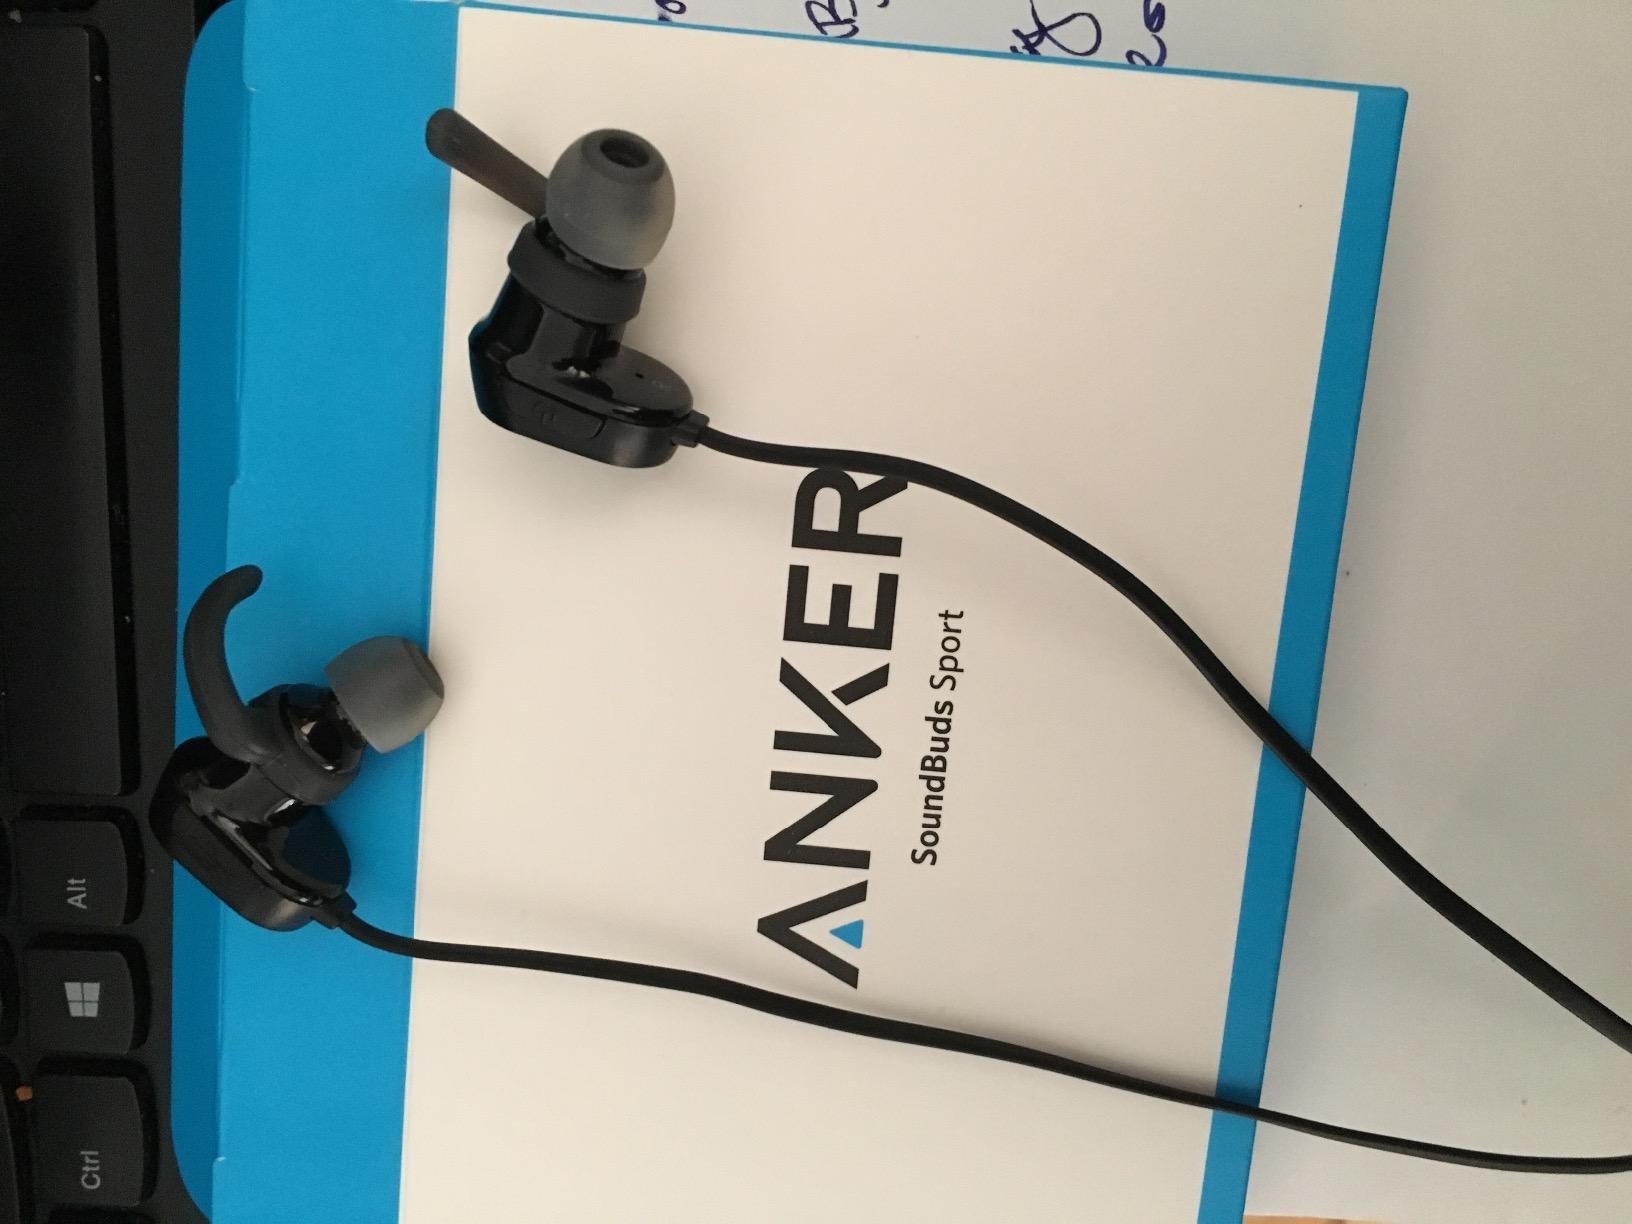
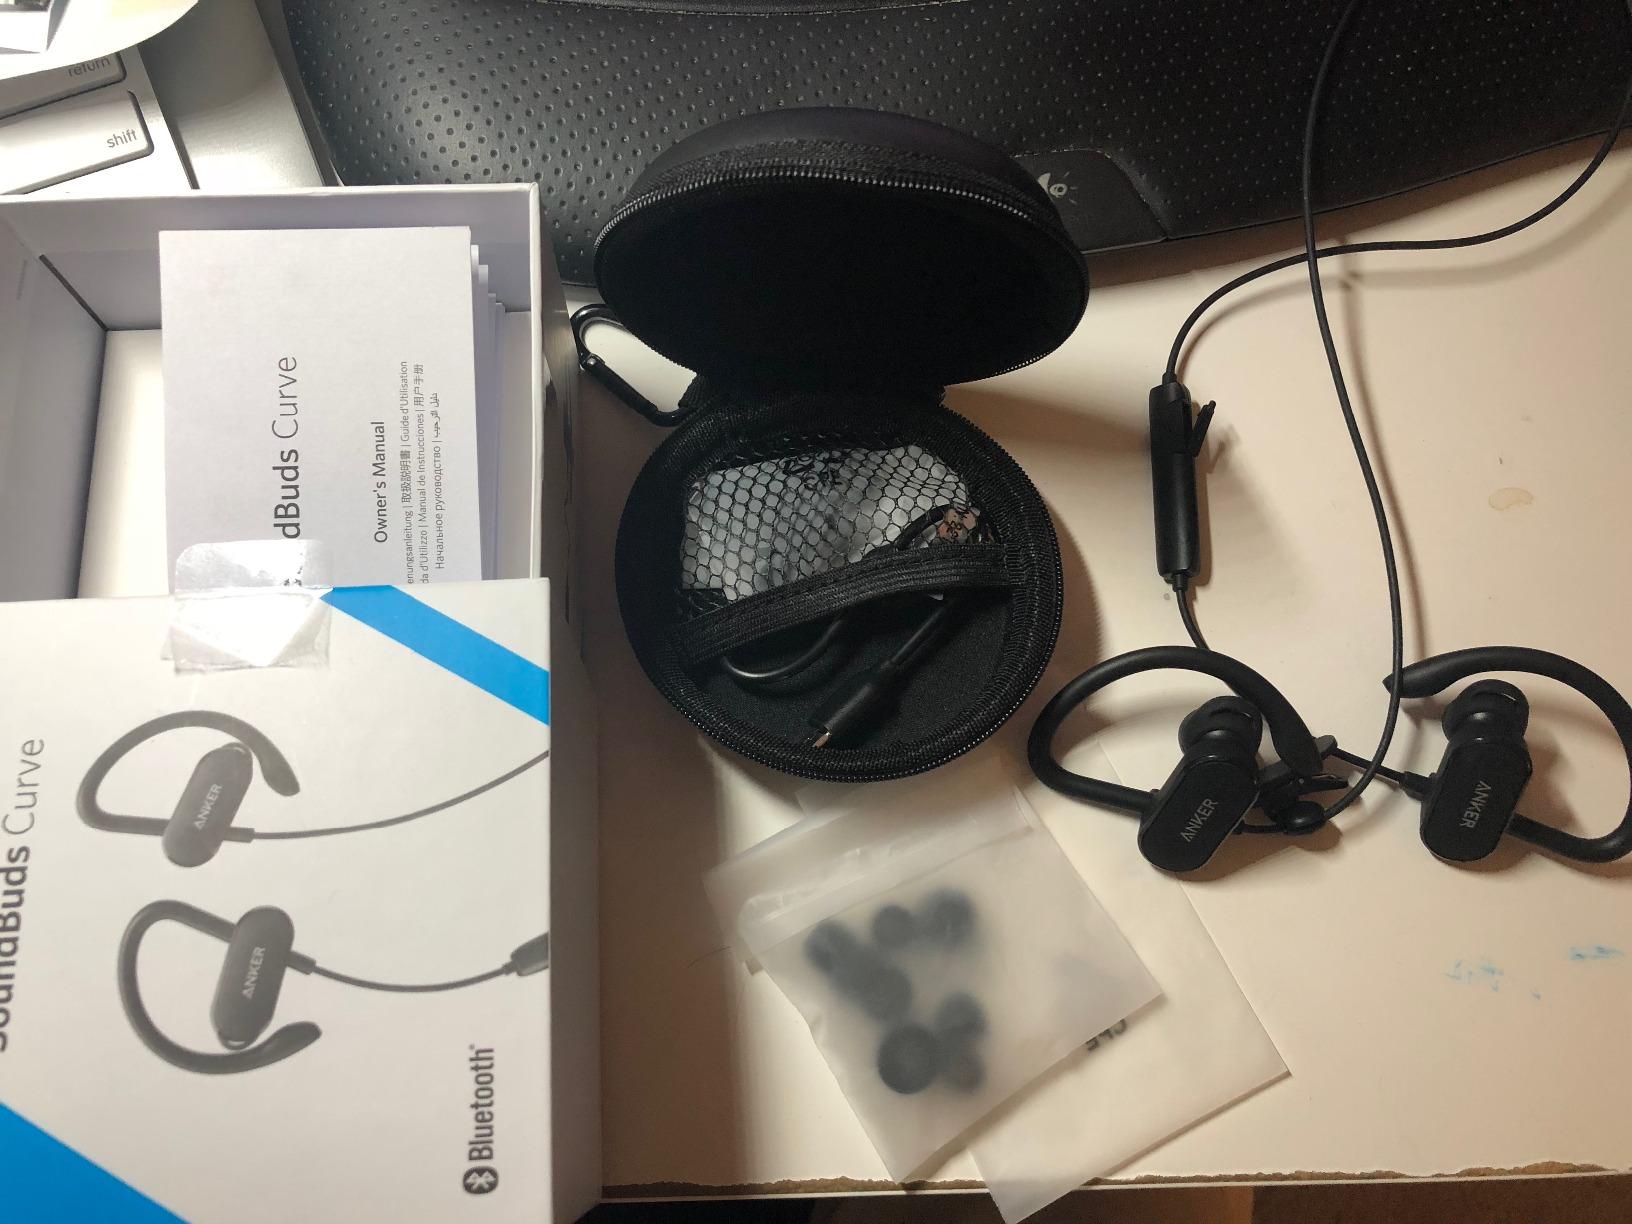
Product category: headphones
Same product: no